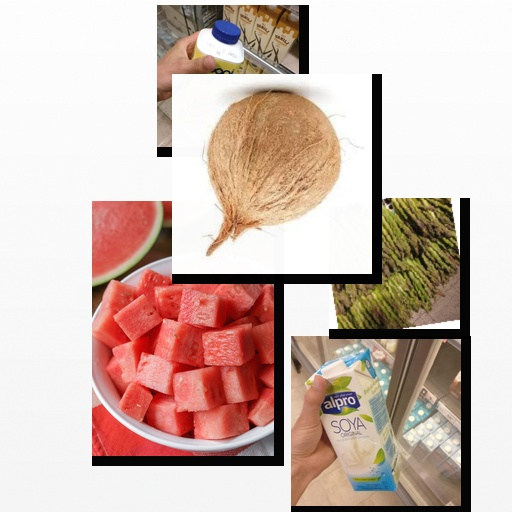
Food items: strawberry_yoghurt, watermelon, asparagus, coconut, soy_milk